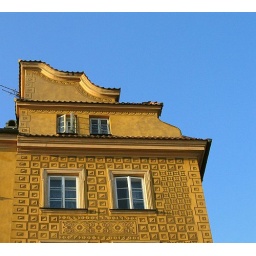
old house against sky